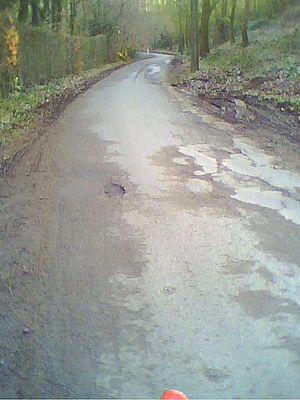
La côte de Trieu est une côte de Wallonie picarde, située à Russeignies, sur le versant méridional du mont de l'Enclus à l'est de la commune du Mont-de-l'Enclus. La limite entre la Région wallonne et la Région flamande se situe en haut de la côte, mais celle-ci se situe entièrement du côté wallon.
À travers les Flandres ou À travers la Flandre est une course cycliste semi-classique qui se déroule en Belgique à la fin du mois de mars sur près de 200 kilomètres jusqu'à Waregem. L'épreuve est organisée depuis 1945 et elle fait partie de l'UCI World Tour depuis 2017. Elle est courue sous la forme d'une course par étapes de 1946 à 1964.